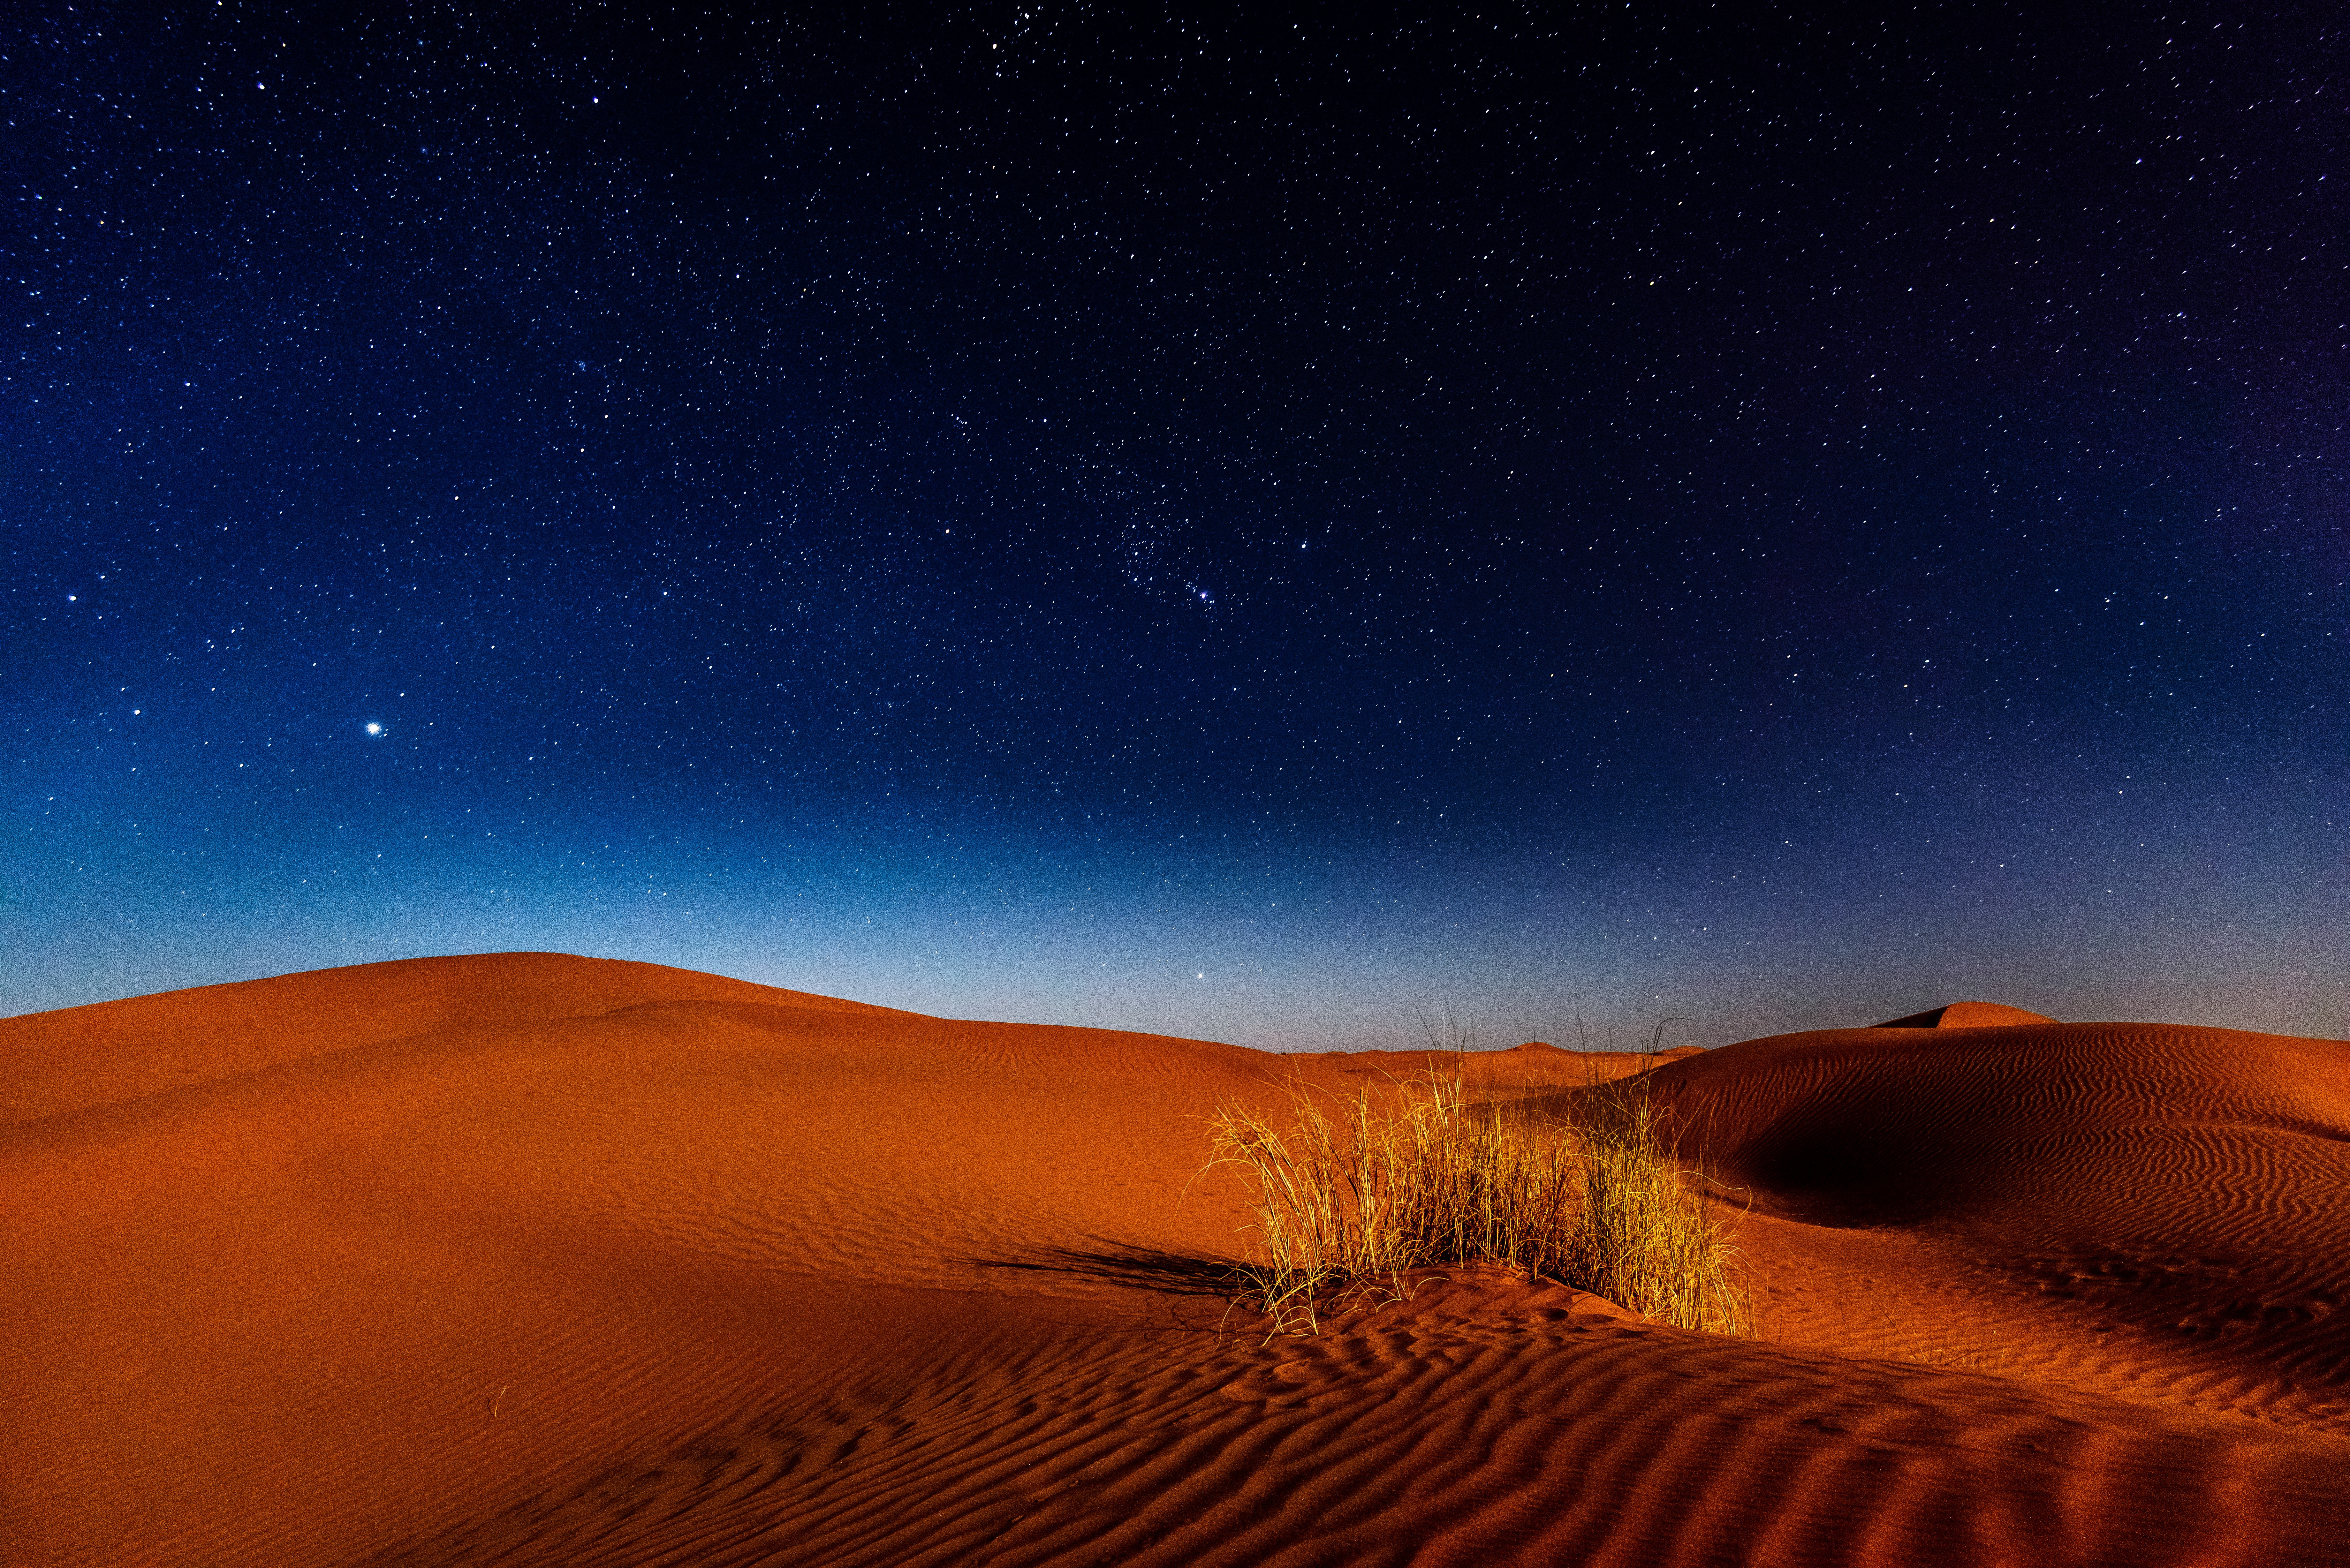
landscape, night, desert, atmosphere, habitat, screenshot, landform, erg, natural environment, geographical feature, aeolian landform